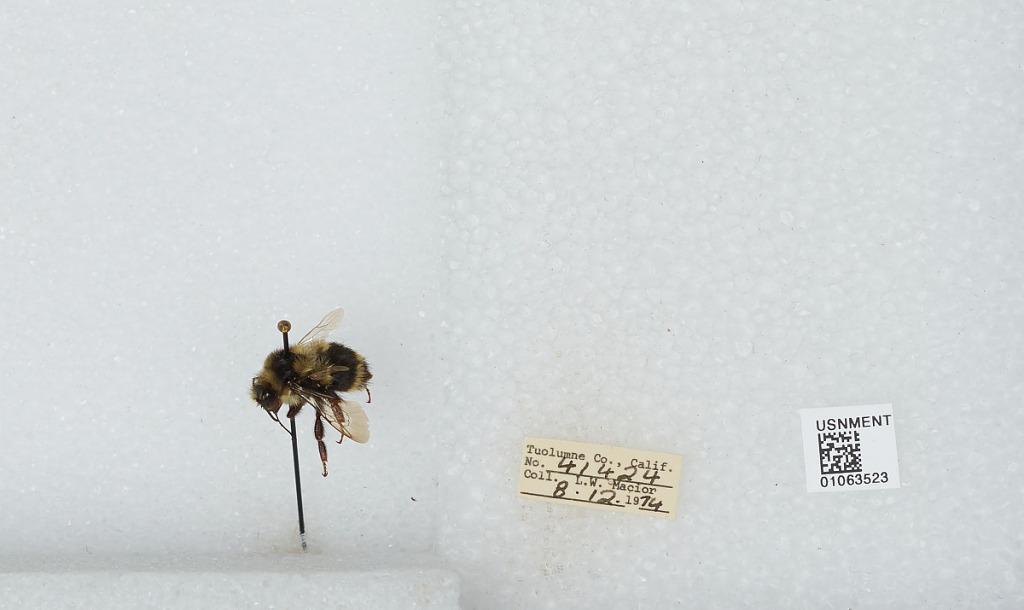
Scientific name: Bombus bifarius nearcticus
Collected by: L. Macior
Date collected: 1974-8-12
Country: United States
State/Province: California
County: Tuolumne
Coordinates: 38.02, -119.93